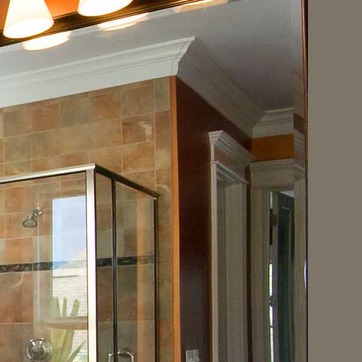
Material: mirror